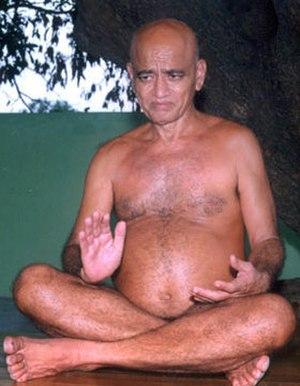
L'Acharya Vidyasagar est un érudit connaisseur du jaïnisme contemporain dans la branche digambara et dirigeant d'un groupe de moines-mendiants. Vidyasagara est né en 1946 dans le village de Saldaga dans l'état du Karnataka, en Inde. Son vrai nom est Vidyadhar Mallappa. Très jeune, il a renoncé à la vie d'époux destiné à la plupart des hommes dans sa culture, et a suivi la voie du renoncement en devenant moine-ascète. Sa famille suit son exemple une décennie plus tard. Il a reçu le titre d'Acharya à 26 ans. Son œuvre reconnue est la traduction de nombreux textes digamabaras en hindi afin de les rendre accessibles au plus grand nombre. L'Acharya Vidyasagar a aussi écrit de nombreux poèmes dont un dénommé : Sol silencieux ou Muk Mati traduit en de nombreuses langues. De nombreux fidèles l'ont suivi dans sa foi. Il a participé notamment à préserver les vaches sacrées d'Inde et a ouvert plusieurs écoles destinées aux moines-mendiants.